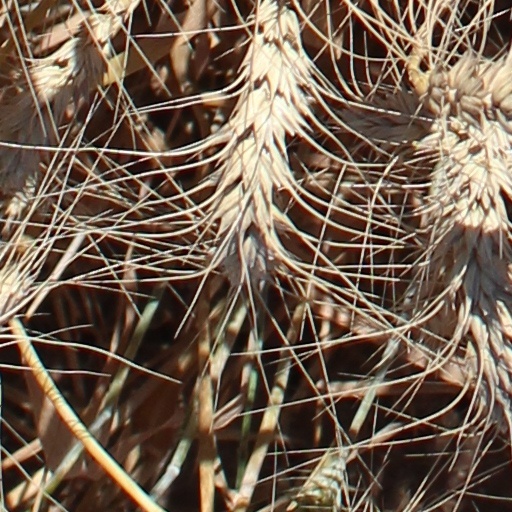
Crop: wheat